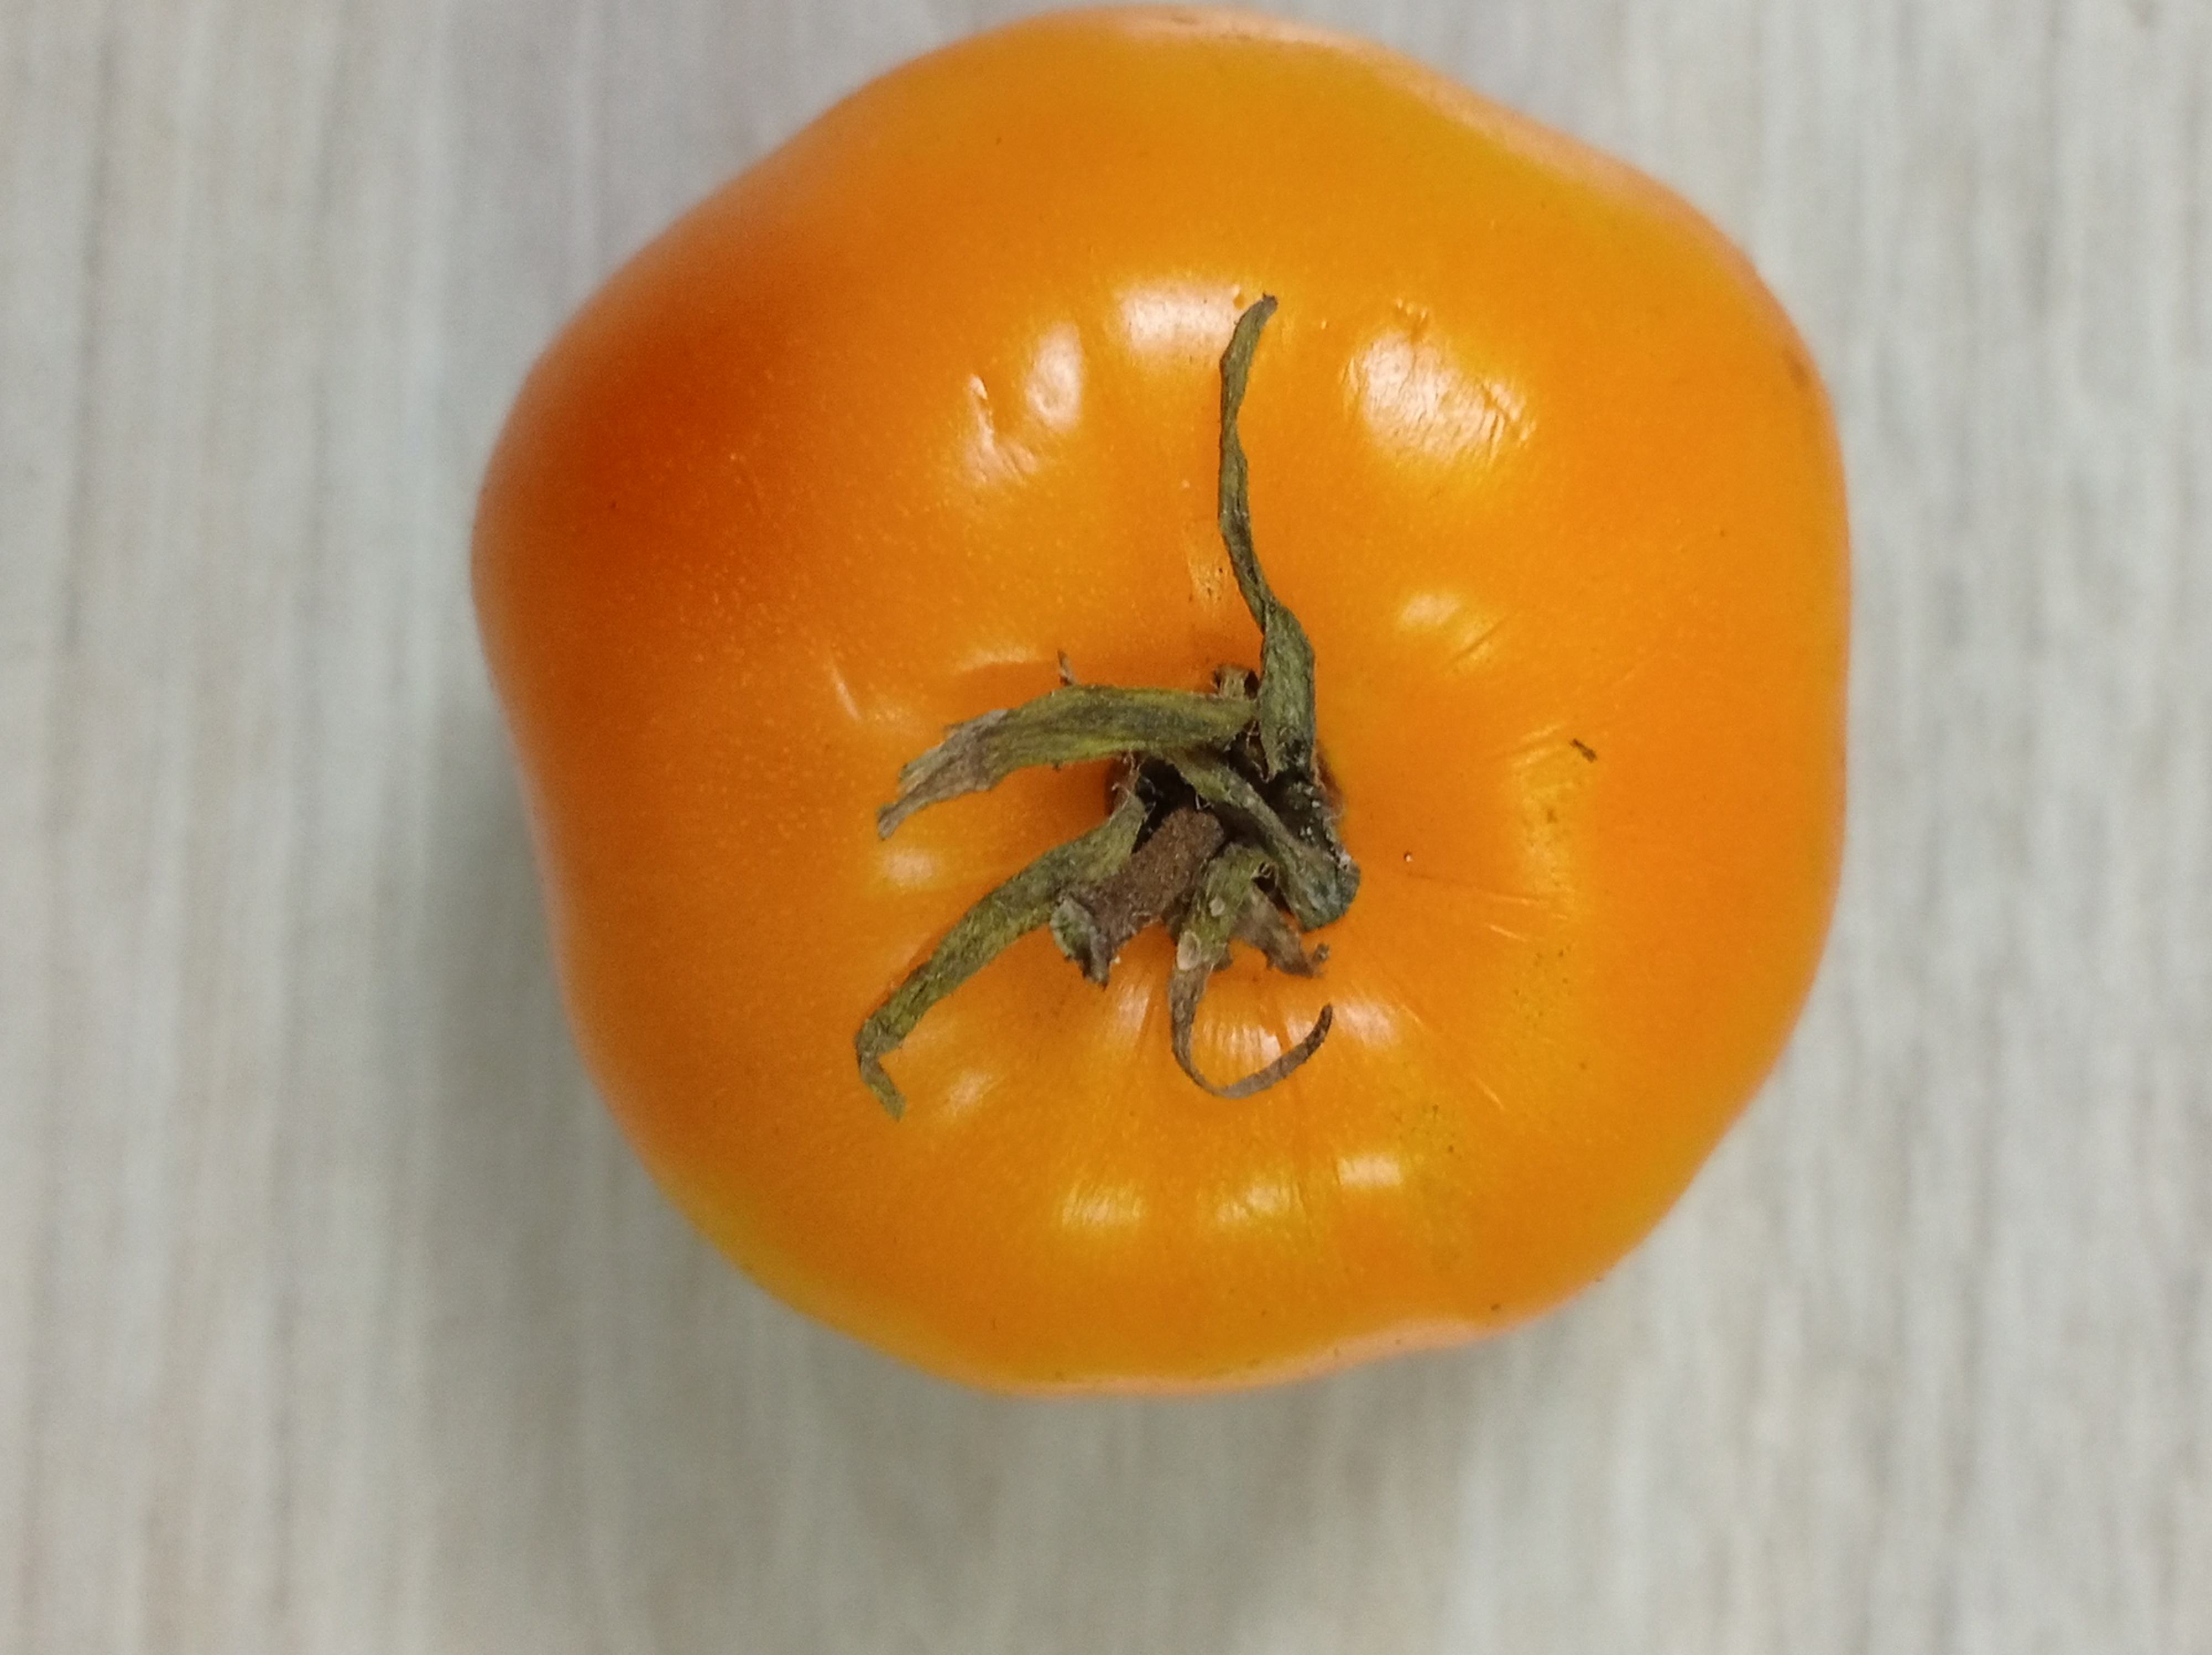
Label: Fresh